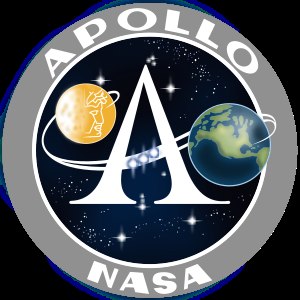
Apollo-programmet
Apollo program emblem
Apollo-programmet var et antal amerikanske bemandede rumflyvninger med Apollo-rumskibet. Programmet blev indledt i 1961 hvor præsident John F. Kennedy erklærede at USA skulle lande en mand på Månen og få ham sikkert tilbage til Jorden i løbet af 1960'erne. Målet blev indfriet med Apollo 11 i 1969. Programmet fortsatte indtil 1972 med i alt seks succesrige landinger. Apollo-udstyr blev i de følgende år brugt til Skylab-programmet og det første fælles amerikansk-russiske rumprojekt, Apollo-Sojuz-testprogrammet i 1975.